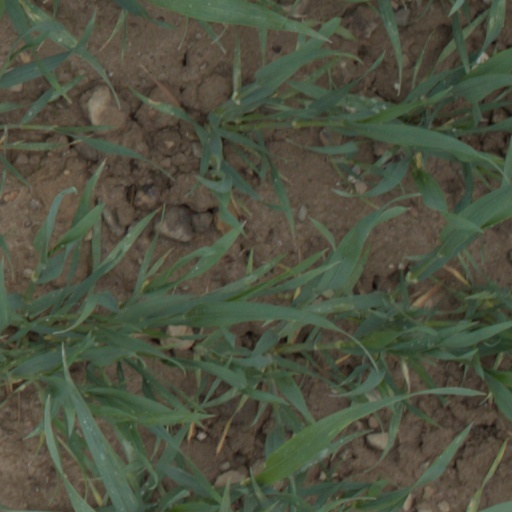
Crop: wheat